Henry Wu (Jurassic Park)

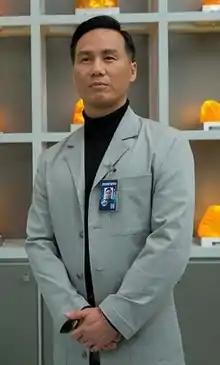
BD Wong as Dr. Henry Wu in "Jurassic World" (2015)

Dr. Henry Wu is a fictional character in the "Jurassic Park" franchise. He is introduced in Michael Crichton's 1990 novel "Jurassic Park", which began the franchise. He also appears briefly in the novel's 1993 film adaptation and plays a larger role in the "Jurassic World" film trilogy. Dr. Wu is the lead geneticist for the dinosaur theme parks Jurassic Park and Jurassic World, overseeing the de-extinction of dinosaurs through genetic engineering. He is killed by a "Velociraptor" in the book, but survives throughout the film series, in which he is portrayed by actor BD Wong. Although Wu is a supporting character in the novel, he has a drastically reduced role in the film adaptation, directed by Steven Spielberg. Wong and Wu are both Asian-American, and the actor believed that the role was reduced, to his disappointment, because of "racial exclusion in Hollywood".